Mubariz Ibrahimov

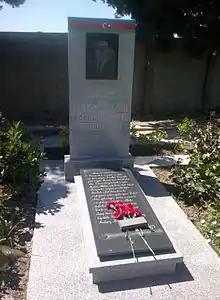
Grave of Mubariz Ibrahimov at the II Alley of Honor in Baku

On July 22, 2010, President Ilham Aliyev signed a decree that conferred Ibrahimov with the status of national hero. The Cabinet of Ministers is empowered to ensure the naming of one of the secondary schools of Bilesuvar after Mubariz Ibrahimov and the executive powers of Bilesuvar are empowered to ensure the naming of one of the streets after Mubariz Ibrahimov. A documentary about his life was also proposed by MP Ganira Pashayeva. On 15 June 2011, a four-meter tall granite statue of Mubariz Ibrahimov sponsored by Central Bank of Azerbaijan was unveiled in front of school named after him.